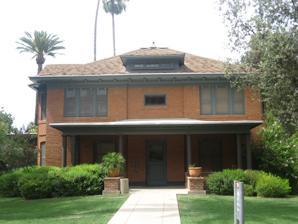
Building: President's House (Tempe, Arizona)
Country: United States of America
Year built: 1907
United States historic place President's House U.S. National Register of Historic Places Show map of Arizona Show map of the United States Location ASU campus, Tempe, Arizona Coordinates 33°25′13″N 111°55′56″W / 33.42028°N 111.93222°W / 33.42028; -111.93222 Area less than one acre Built 1907 ( 1907 ) Architect James M. Creighton ; Campbell, Clinton Architectural style Western Colonial MPS Tempe MRA NRHP reference No. 85000054 Added to NRHP January 7, 1985 The President's House is a building on the Tempe campus of Arizona State University . It was built in 1907 to serve as the lodgings for the president of what was then known as the Tempe Normal School. It was listed on the National Register of Historic Places in 1985 and currently houses the Virginia G. Piper Center for Creative Writing, known as the writer's house . History The President's House was constructed in 1907 to house the university president, and two of the university's most famous presidents lived there: Dr. Arthur Matthews held the title from 1900 to 1930, while Grady Gammage was the university president from 1933 until 1959. These two presidents shaped the institution, and under Gammage, what was once a normal school became Arizona State University. After 1959, upon Gammage's death, the building was no longer used as the home of the president. It was occupied by the Alumni House, alumni offices, and later by the University Archives, and it currently houses the Virginia G. Piper Center for Creative Writing. Architecture The President's House was the last known design from territorial architect James M. Creighton , who designed the now-demolished original Normal School buildings. It is also Creighton's lone surviving structure on campus. The building is a two-story Western Colonial brick building with a copper shingle roof. The main house features a two-story bay window on the west and a two-story bay with fireplace on the east. The hipped roof features projecting gables and boxed eaves, while the double-hung windows have segmental arches. In 1931, a bath and two rooms were added to the northwest corner; in 1937, the front porch was enclosed with casement windows. Restoration work that concluded in 2005 restored the building to its original appearance, including the porch, brick exterior and roof. Most interior finishes are original, with minor accommodations to meet the standards of the Americans with Disabilities Act . References